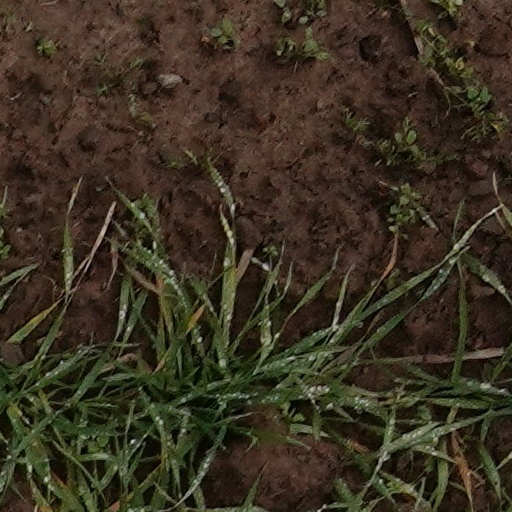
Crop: wheat